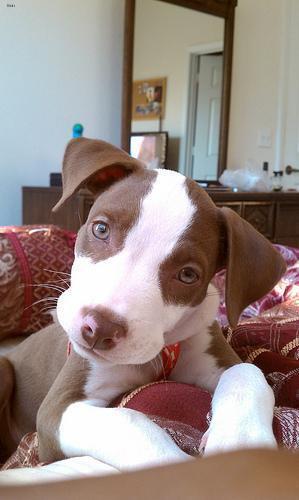
american pit bull terrier